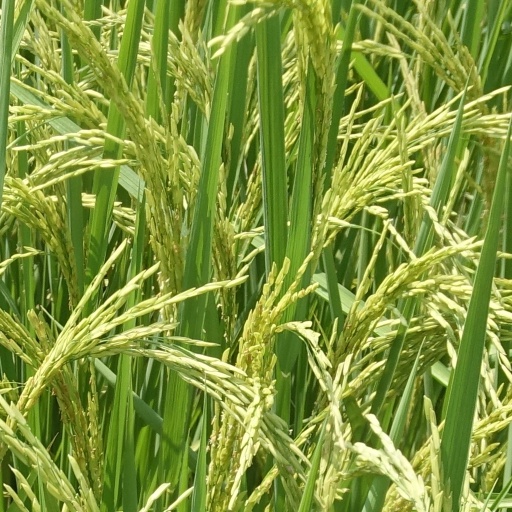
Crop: rice